Climate of Texas

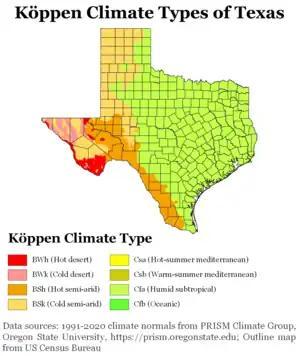
Köppen climate types of Texas, using 1991-2020 c.

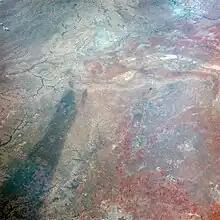
This image of Texas, obtained by astronauts aboard NASA's Gemini 4 spacecraft, shows a large dark swath attributed to rainfall.

Texas' weather varies widely, from arid in the west to humid in the east. The huge expanse of Texas encompasses several regions with distinctly different climates: Northern Plains, Trans-Pecos Region, Texas Hill Country, Piney Woods, and South Texas. Generally speaking, the eastern half of the state is humid subtropical, while the western half is largely semi-arid (except arid in the far west). This is because the North American Cordillera tends to block east-west winds, meaning north-south winds are common in eastern Texas and draw moist air off the Gulf of Mexico.